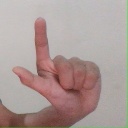
अक्षर: ल